Angry Birds 2

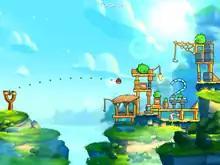
"Angry Birds 2" uses similar gameplay mechanics to its predecessor.

Like the original game, "Angry Birds 2" follows a similar premise of the birds on an overarching mission to save their eggs after being stolen by the green pigs. Players use a slingshot to launch birds at nearby structures sheltering the pigs, with the objective of popping all the pigs in the level. Levels in "Angry Birds 2" are procedurally generated with preset structures, and are divided in stages, each having independent stage layouts to progress through.